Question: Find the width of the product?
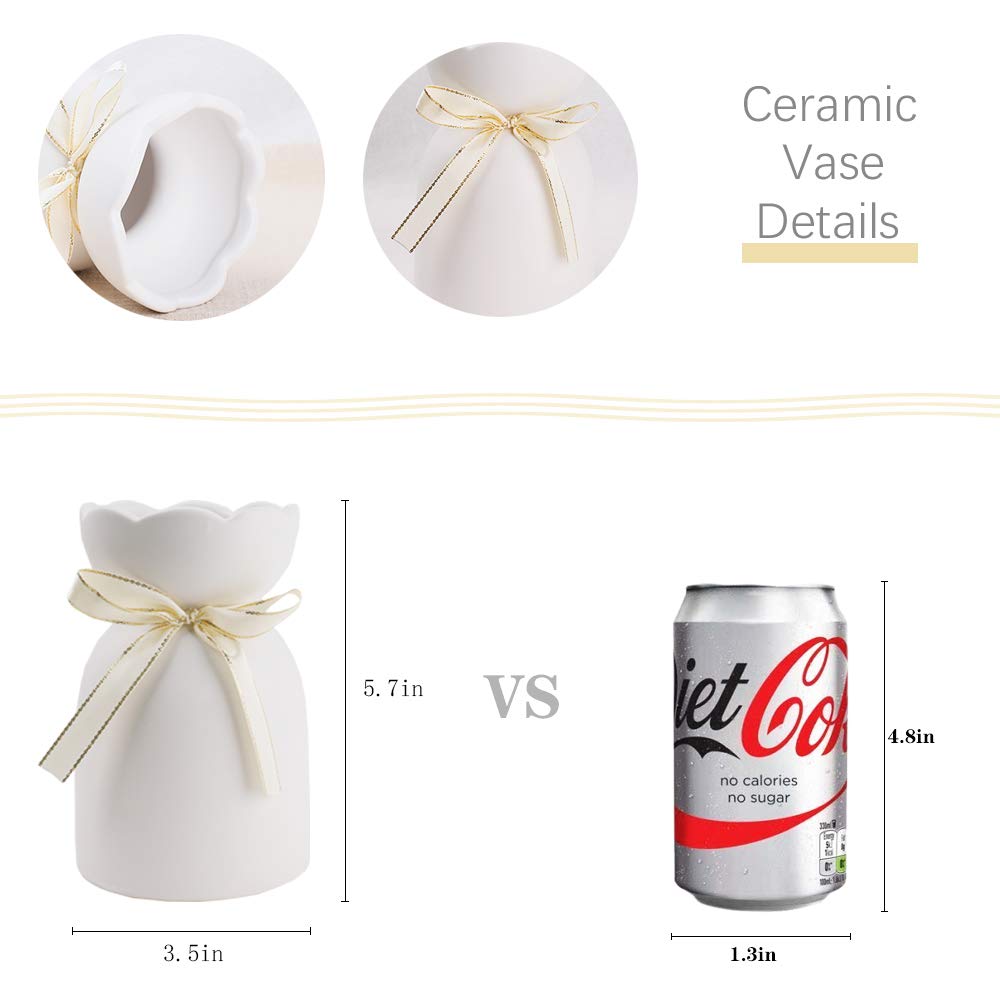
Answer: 3.5 inch